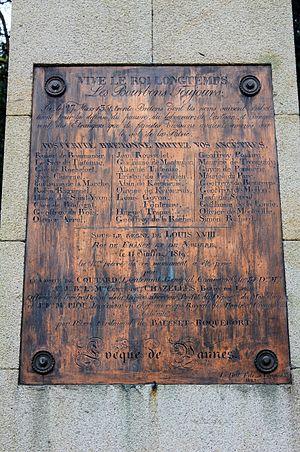
Colonne des Trente